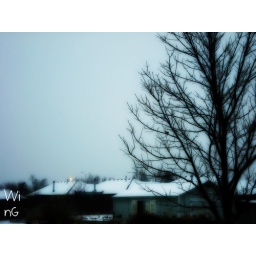
Notice the little bird in the tree xD